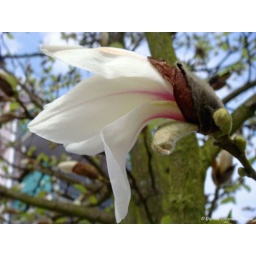
magnolia van een in bloei staande boom aan de Speerreep/Zalmplaat. flower of the tree in the street Speerreep/Zalmplaat